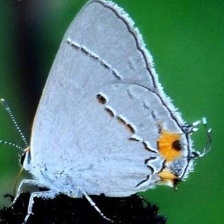
Species: GREY HAIRSTREAK
Butterfly family (ImageNet category): lycaenid_butterfly